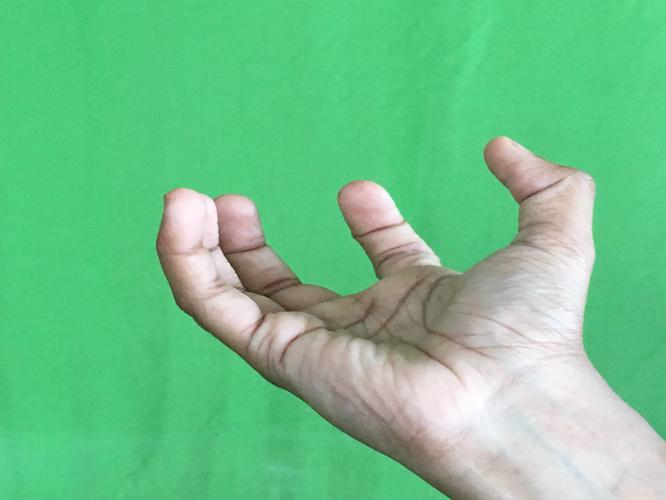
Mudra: Padmakosha
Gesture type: single_hand